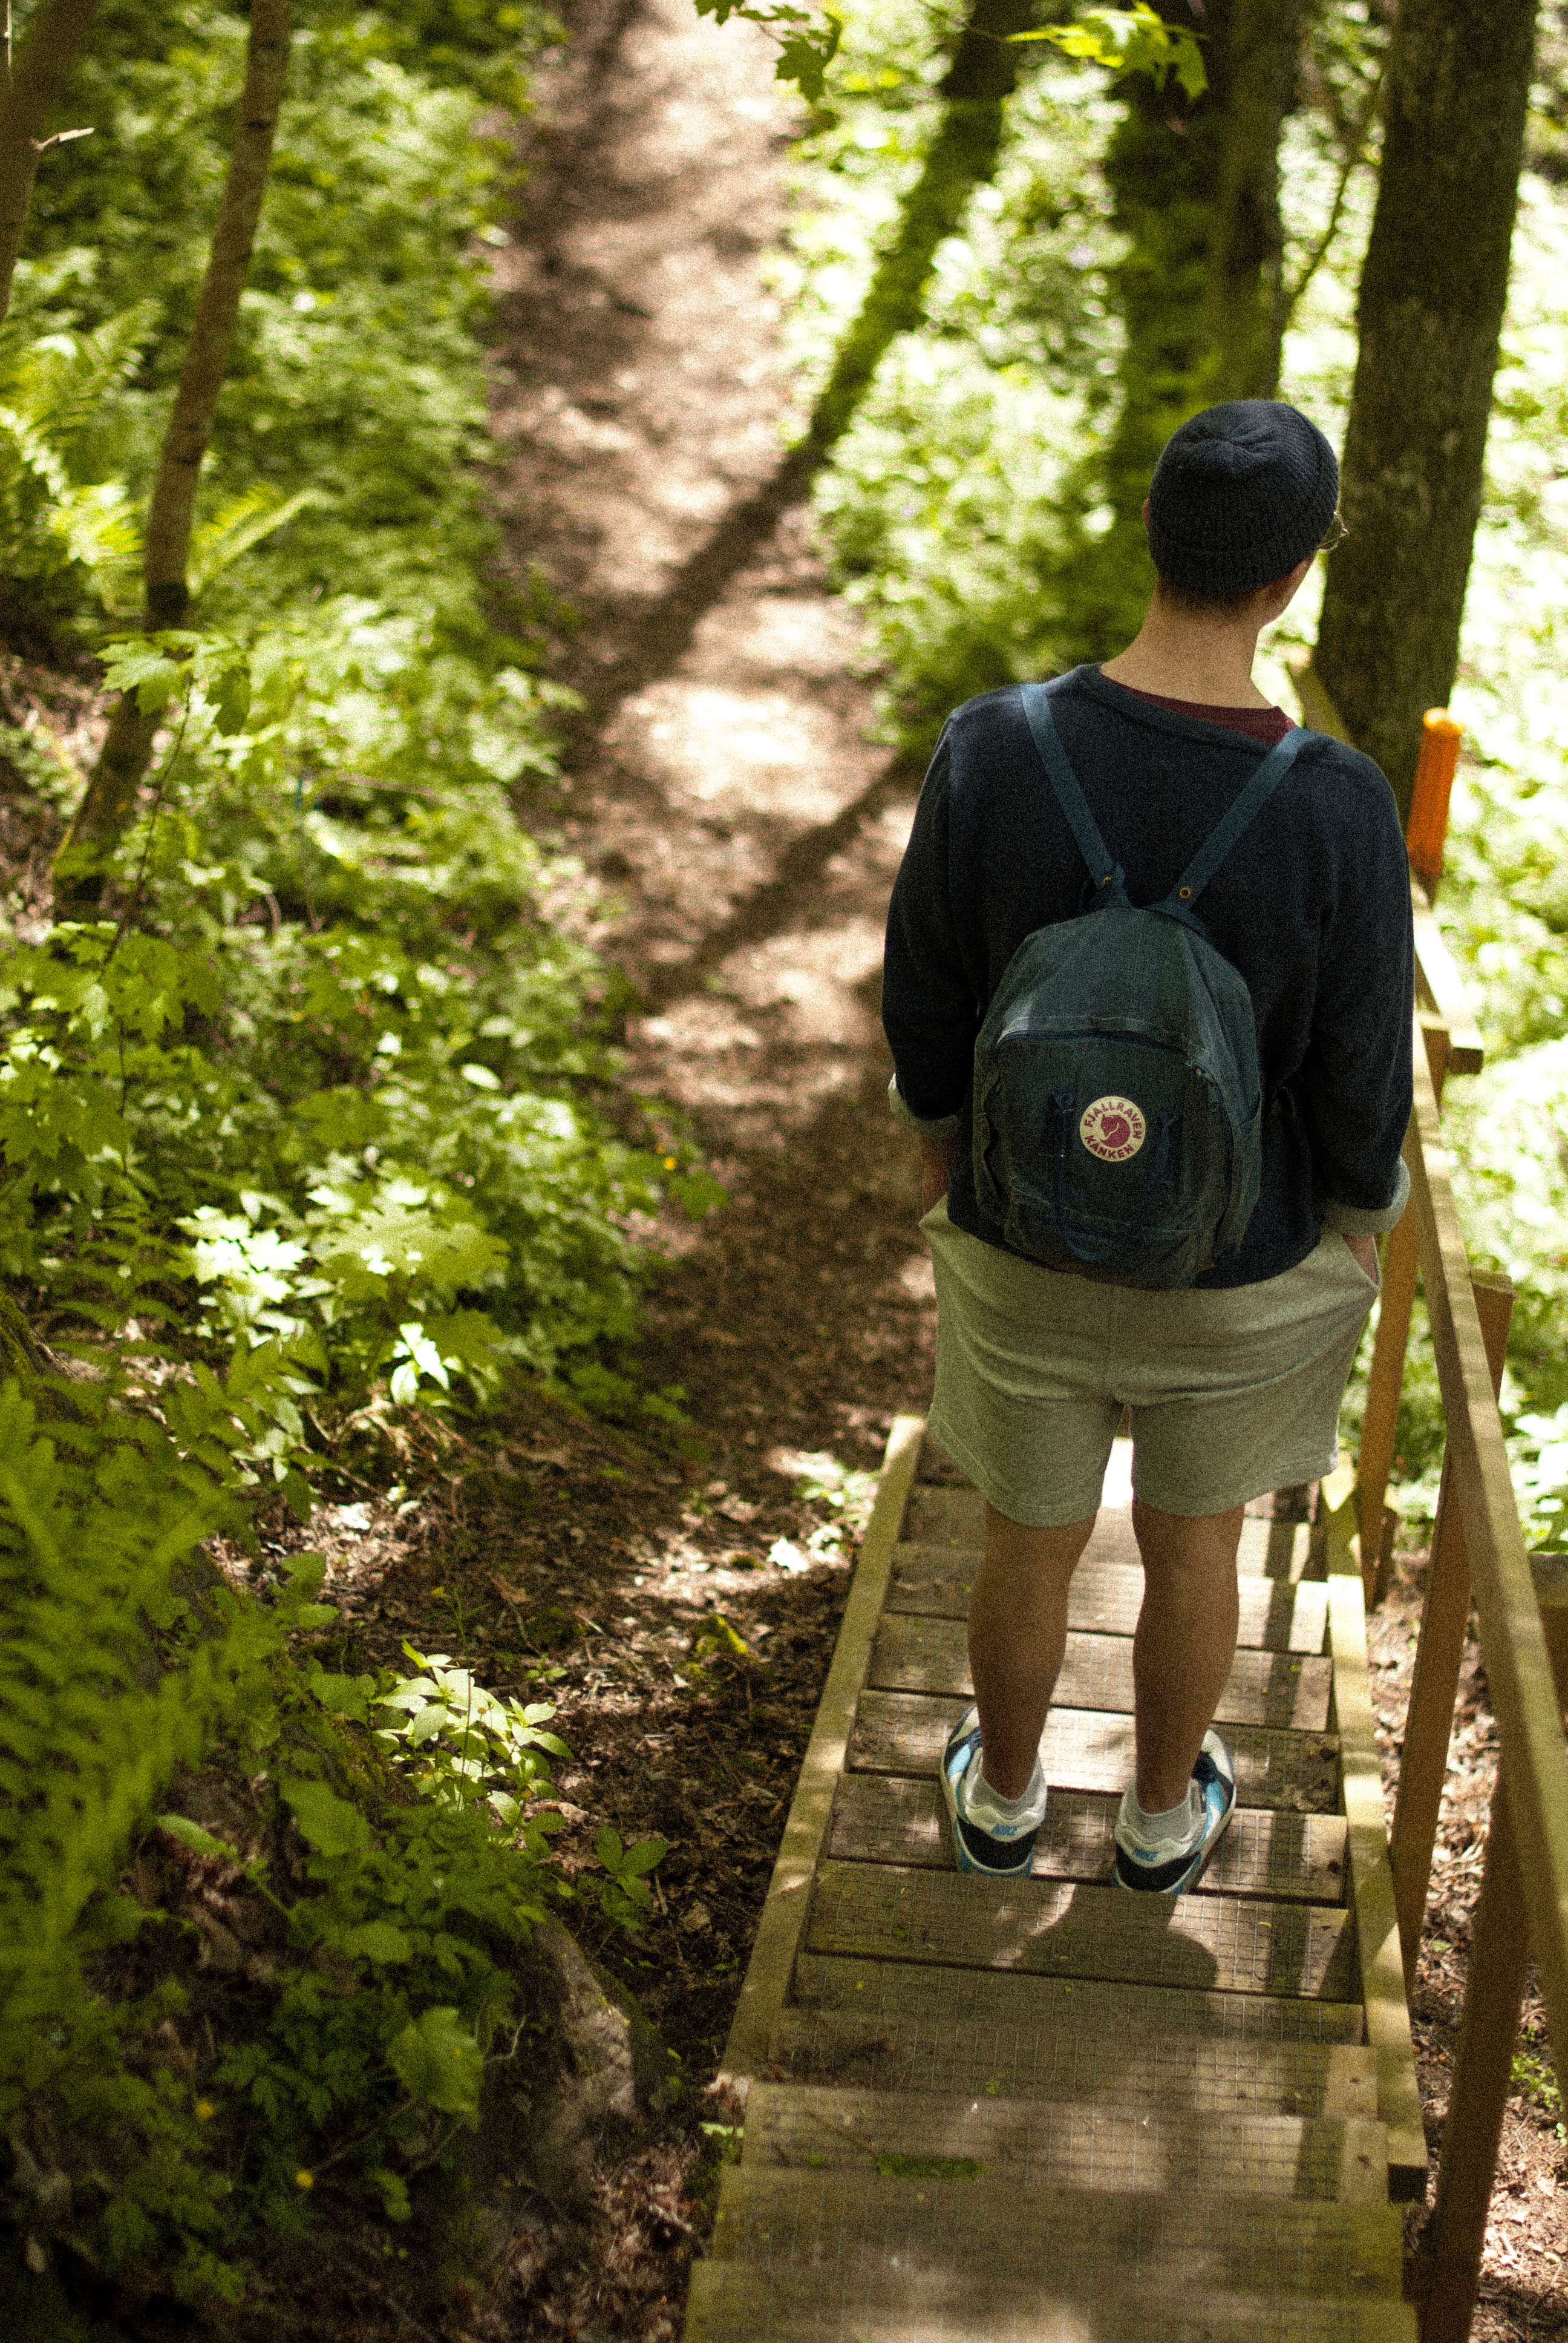
tree, nature, forest, walking, trail, adventure, spring, green, jungle, autumn, botany, woodland, habitat, natural environment, woody plant